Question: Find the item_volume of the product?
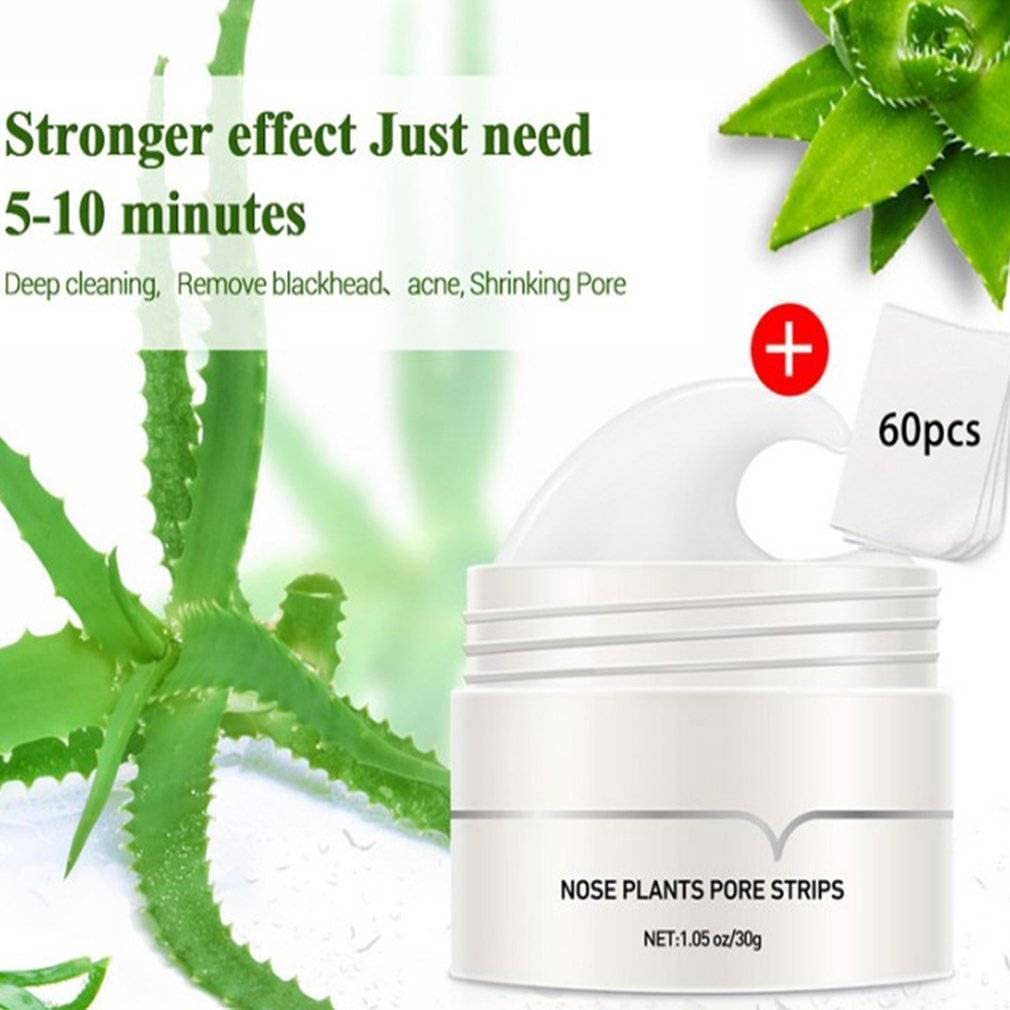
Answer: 1.05 ounce